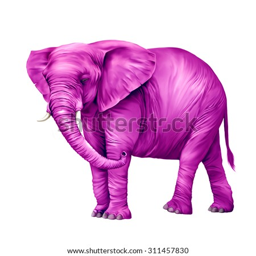
animal on a white background .